Ambati Rambabu

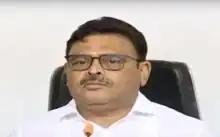
Ambati in August 2020

Ambati Rambabu (born ) is an Indian politician from the state of Andhra Pradesh. He has served as the Minister for Irrigation since 2022. A member of the YSR Congress Party, he was a member of the Andhra Pradesh Legislative Assembly from the Sattenapalle constituency in the 2019 elections.